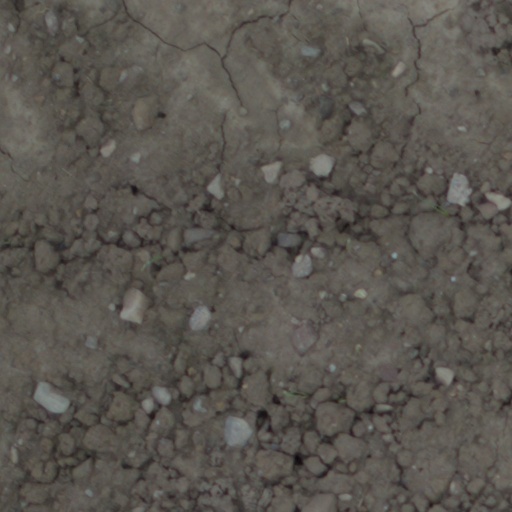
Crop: wheat